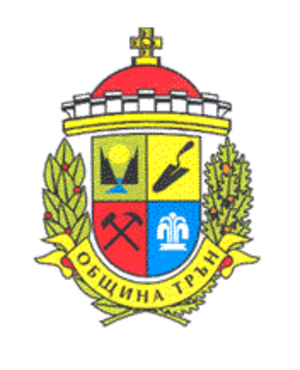
La commune de Tran est située dans l'ouest de la Bulgarie.
Tran est une ville de l'ouest de la Bulgarie.